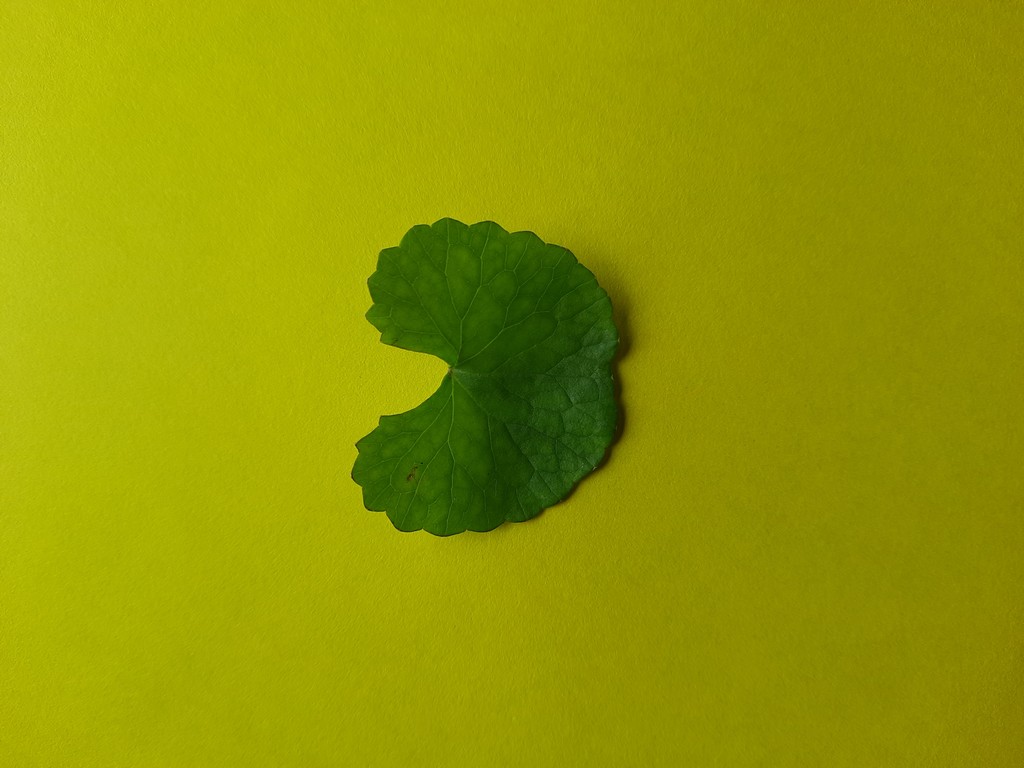
Label: Healthy